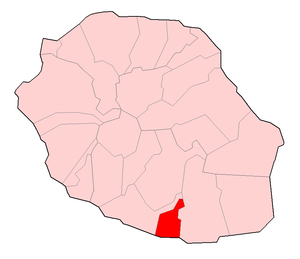
Carte de La Réunion permettant de localiser Petite-Île.